Colonialism

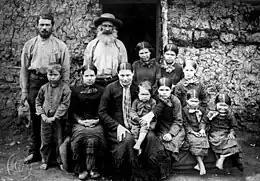
Boer family in South Africa, 1886

In a reversal of the migration patterns experienced during the modern colonial era, post-independence era migration followed a route back towards the imperial country. In some cases, this was a movement of settlers of European origin returning to the land of their birth, or to an ancestral birthplace. 900,000 French colonists (known as the "Pied-Noirs") resettled in France following Algeria's independence in 1962. A significant number of these migrants were also of Algerian descent. 800,000 people of Portuguese origin migrated to Portugal after the independence of former colonies in Africa between 1974 and 1979; 300,000 settlers of Dutch origin migrated to the Netherlands from the Dutch West Indies after Dutch military control of the colony ended.